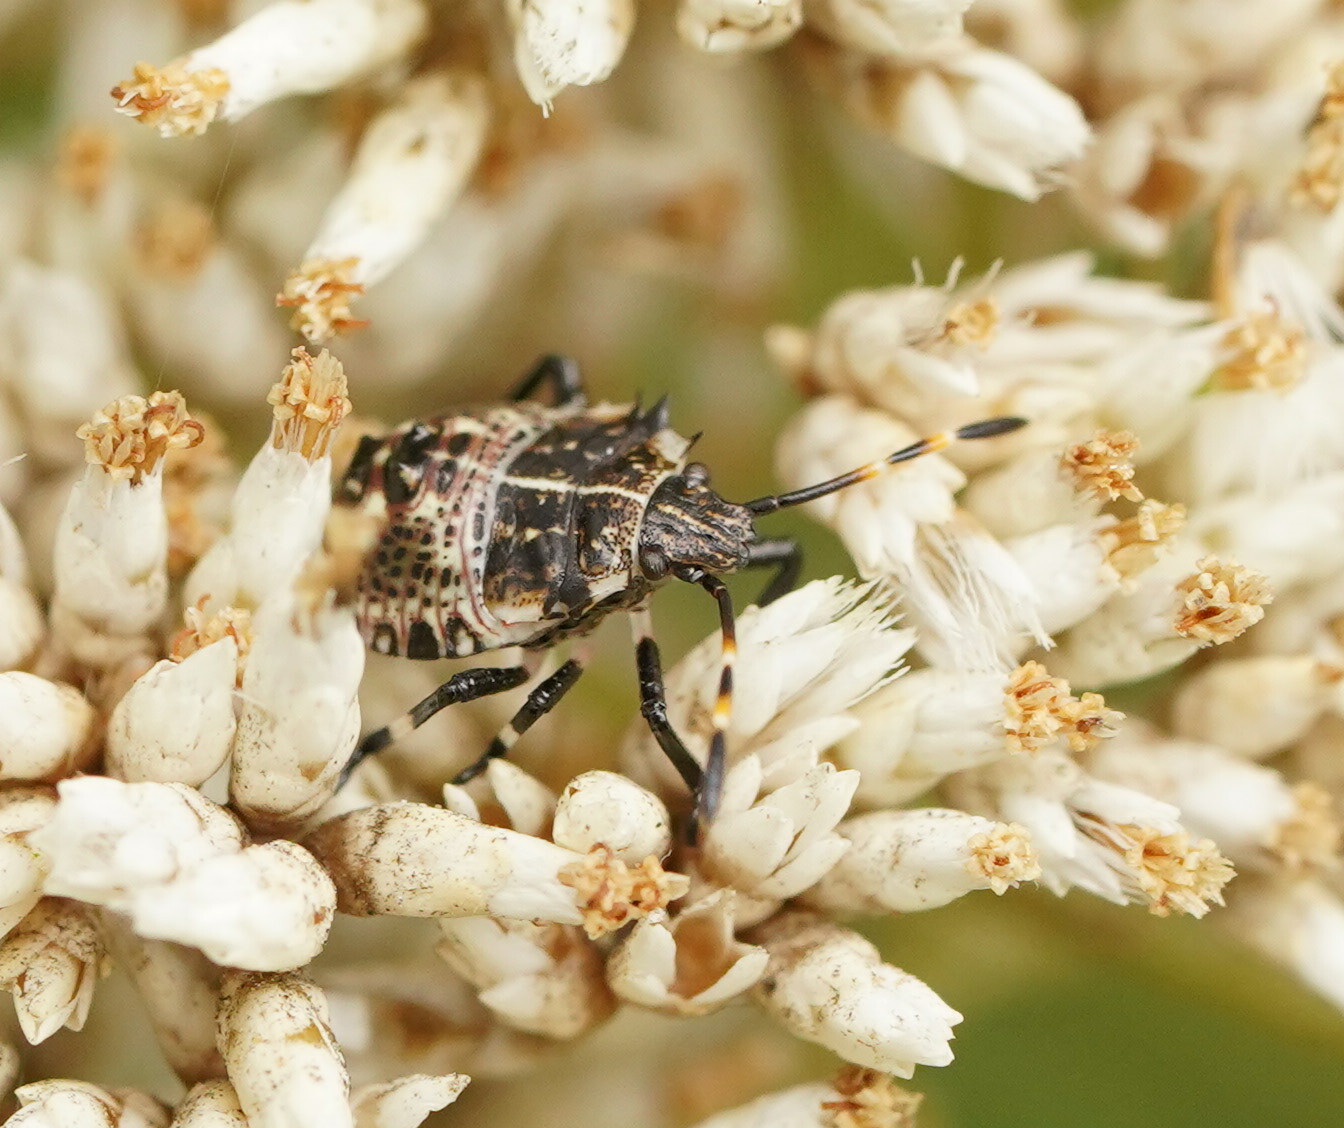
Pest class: stink_bug